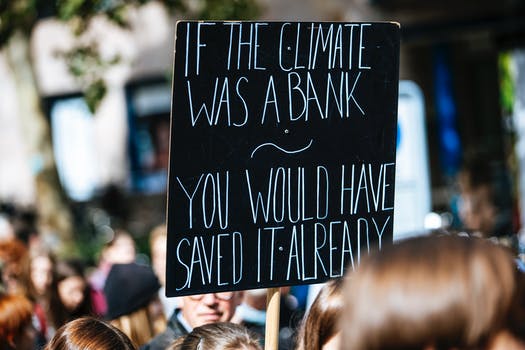
Label: No Watermark